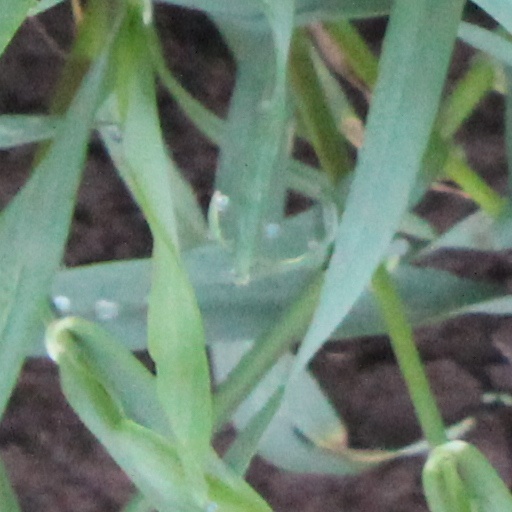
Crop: wheat